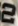
Number: 2